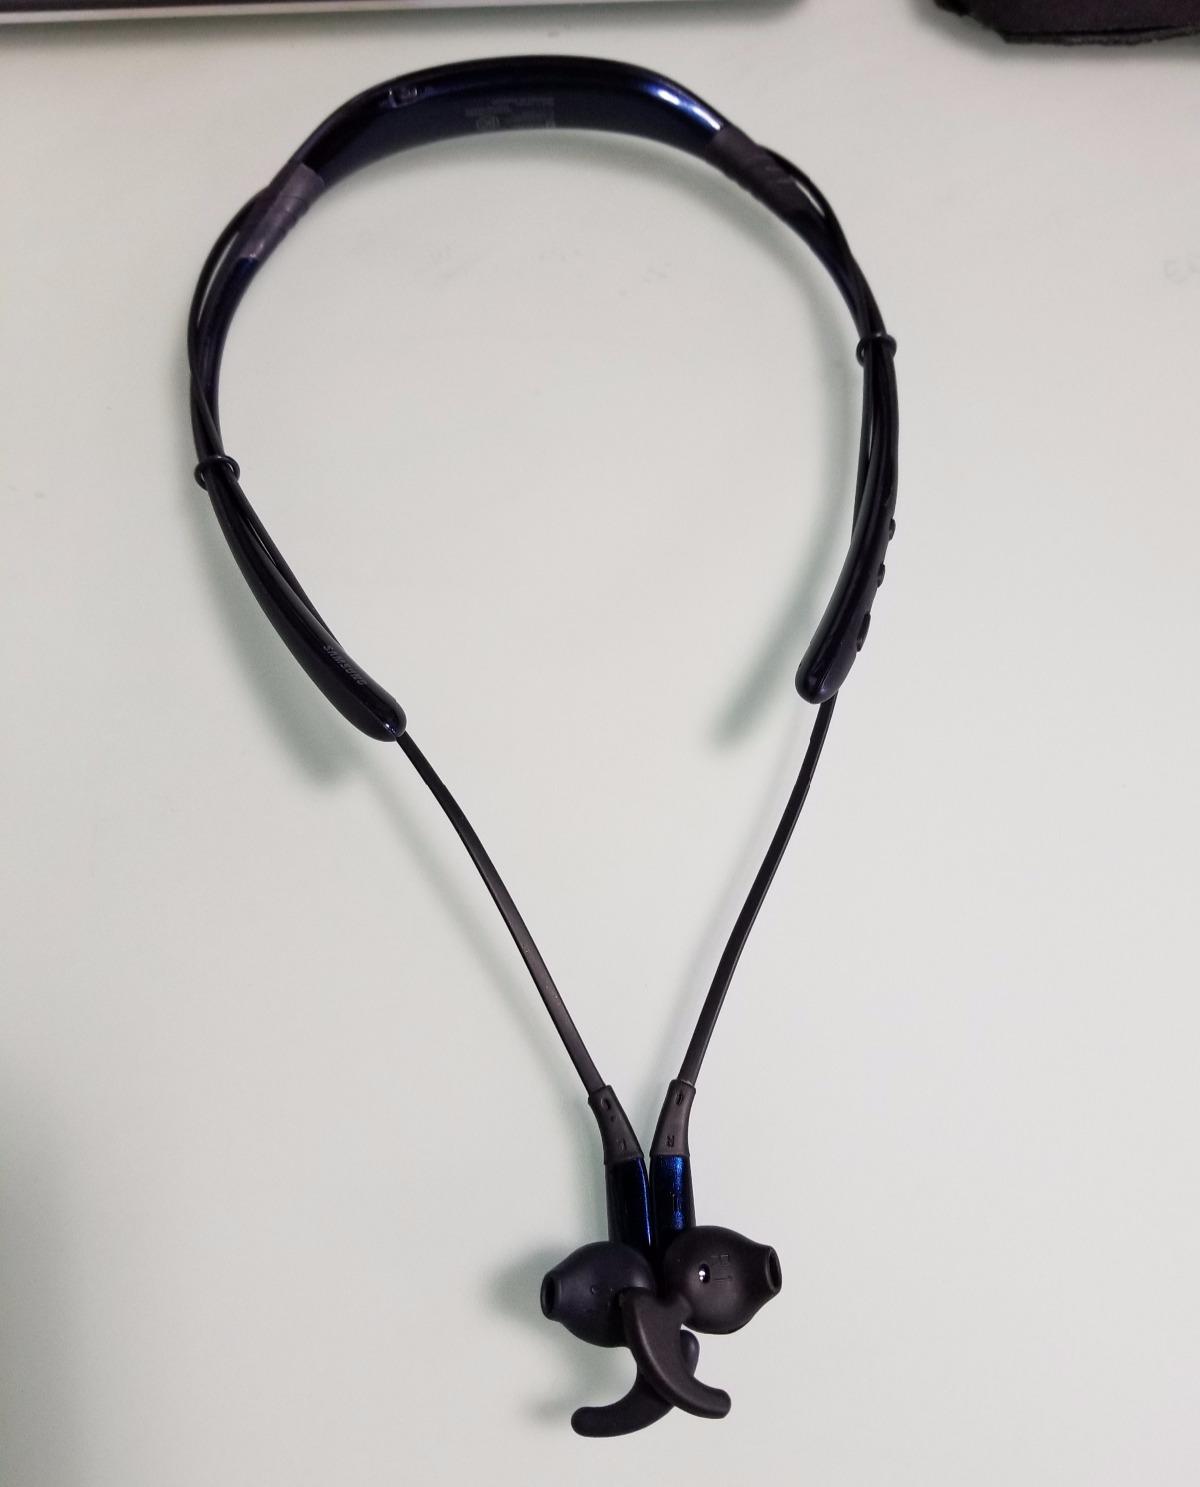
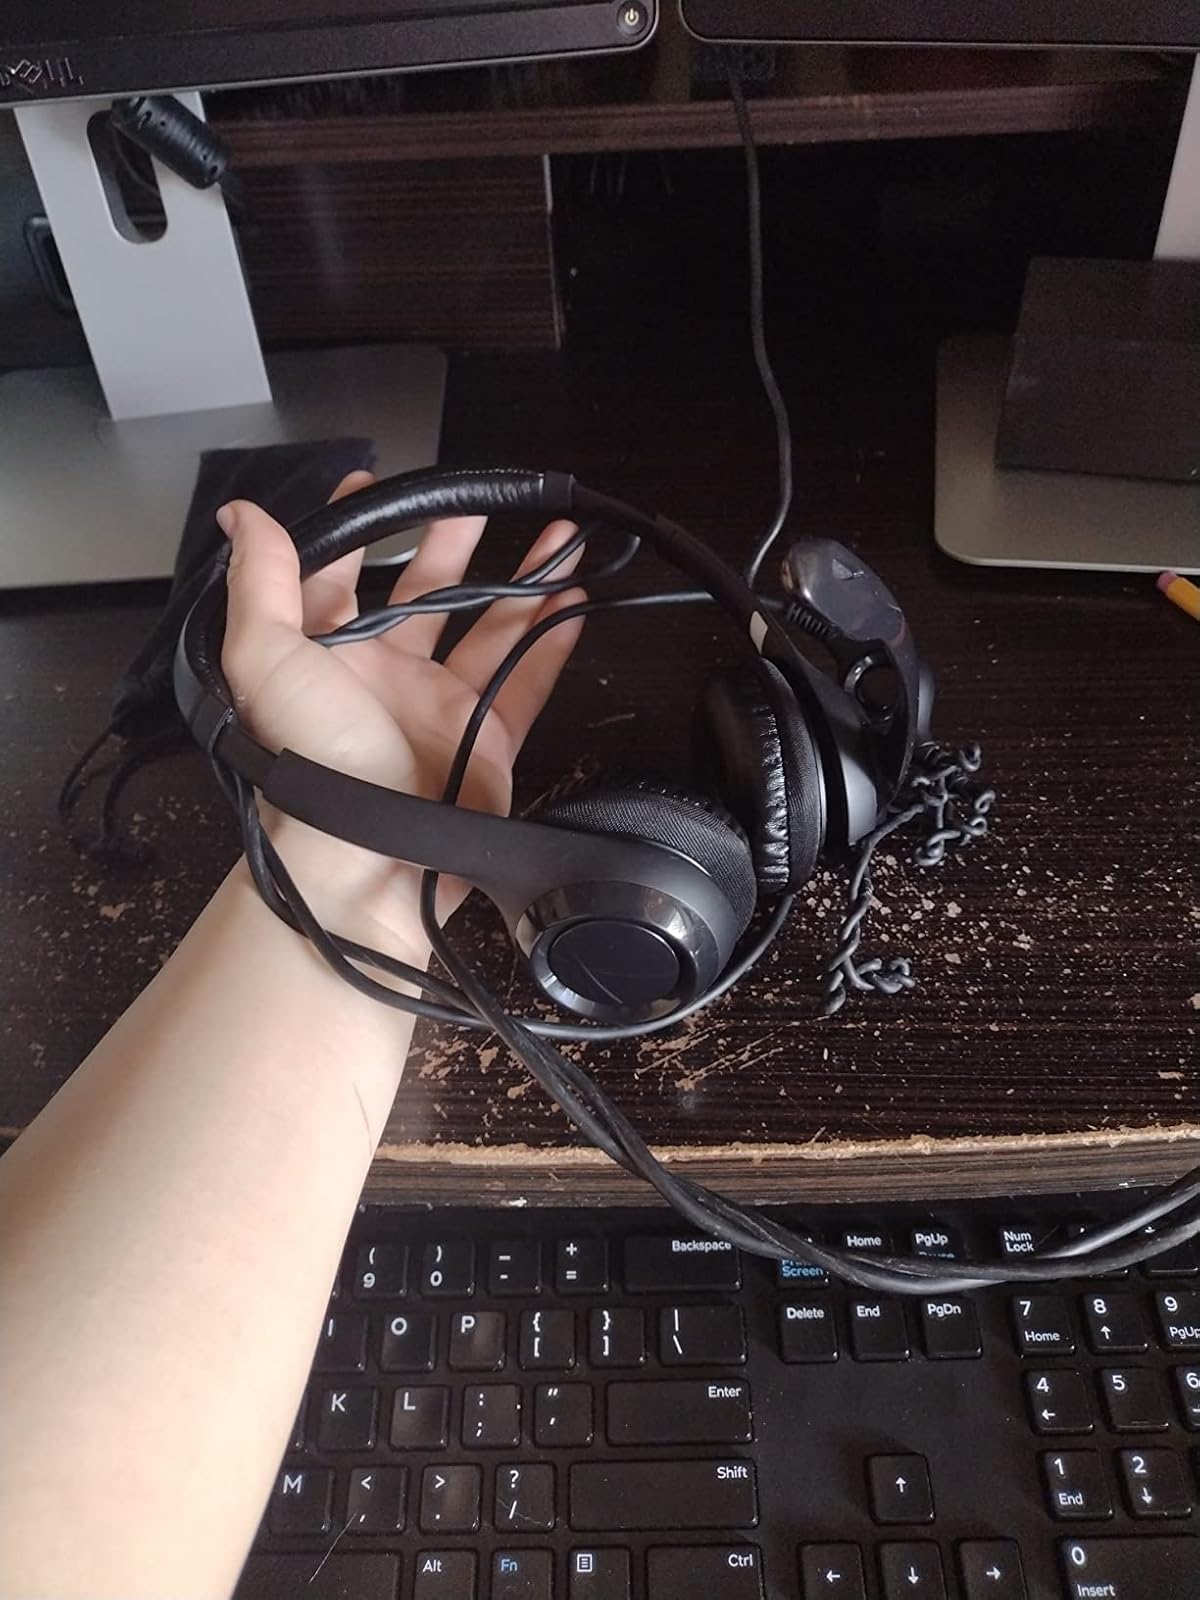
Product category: headphones
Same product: no